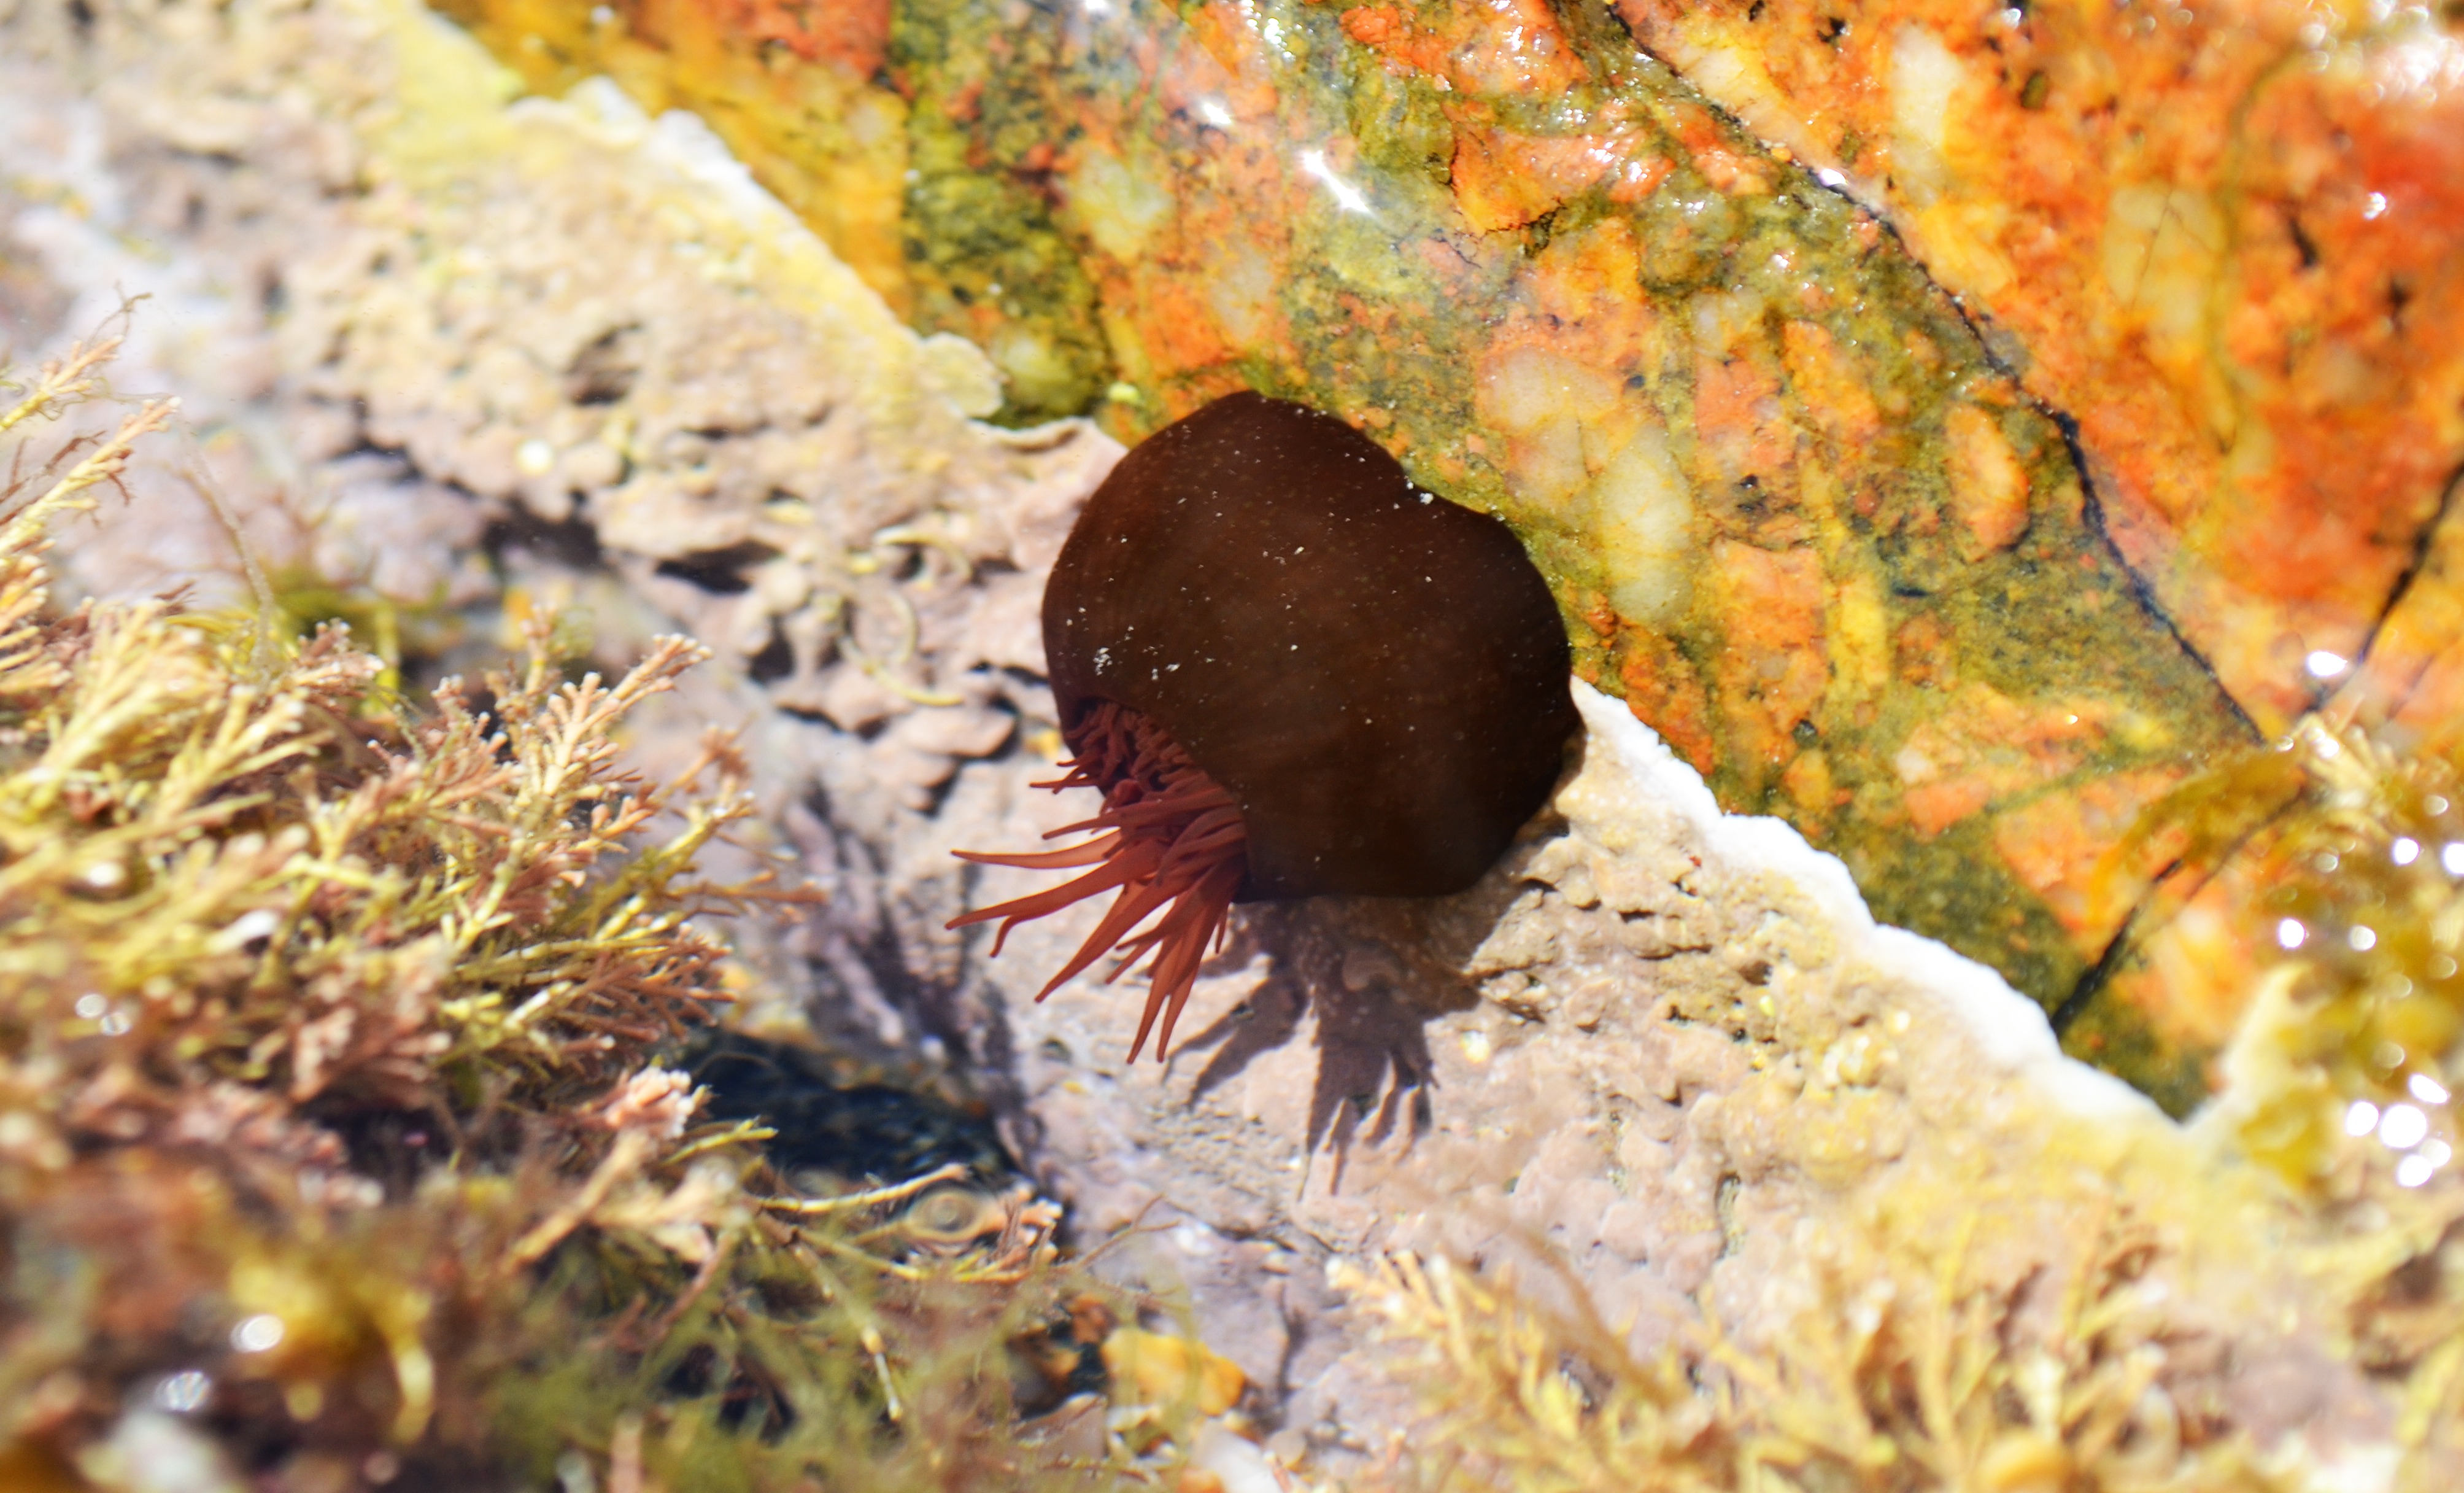
sea, coast, leaf, animal, wildlife, underwater, biology, autumn, fish, season, fauna, invertebrate, close up, marine, creature, detail, tentacles, anemone, macro photography, marine biology, beadlet anemone, actinia equina